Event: Nepal Earthquake
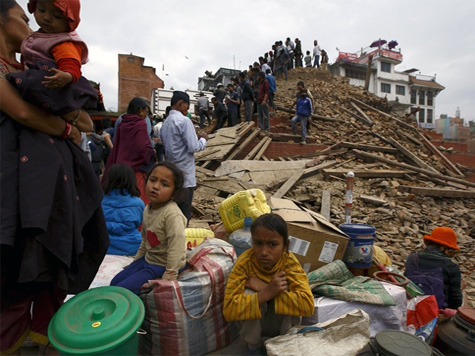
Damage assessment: damage